William Cauldwell

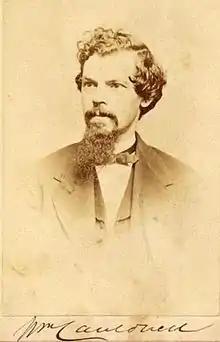
William Cauldwell, editor and publisher of the New York "Sunday Mercury"

William Cauldwell (October 12, 1824 – December 2, 1907) was a 19th-century newspaper publisher of the New York "Sunday Mercury". He has been called the "Father of Sunday Journalism", and also served in the New York State Senate.